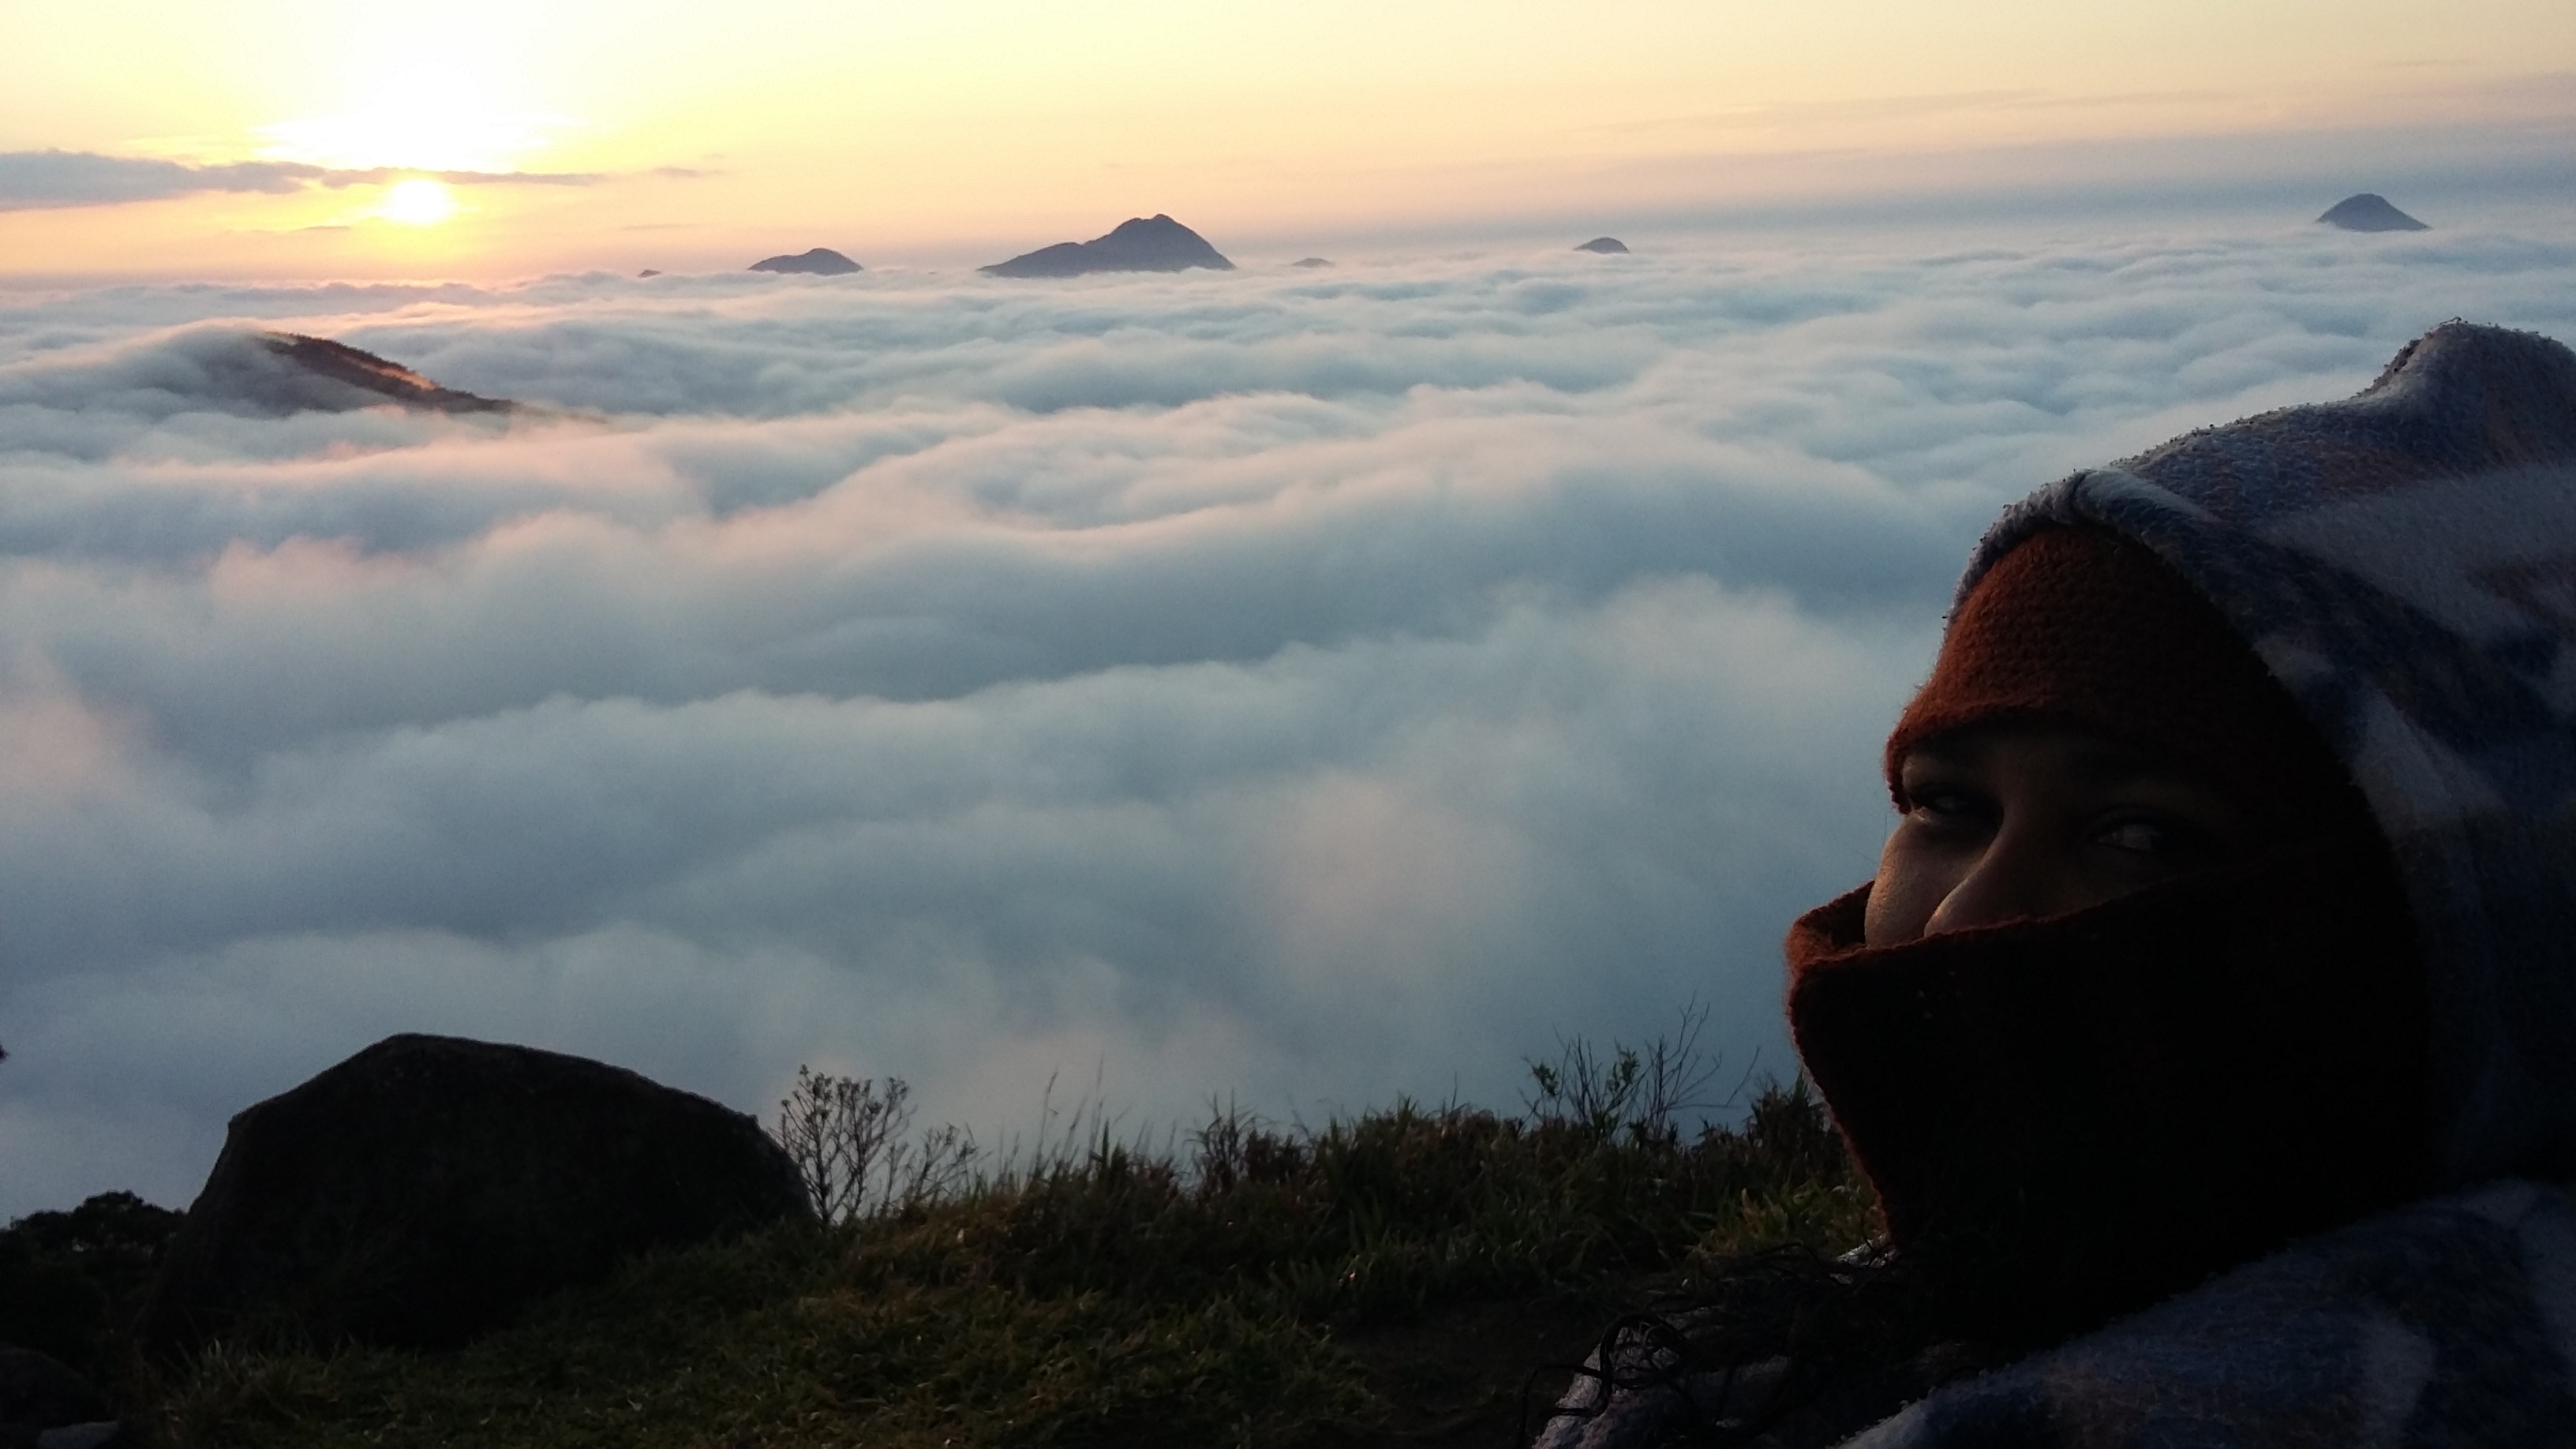
nature, sky, cloud, atmospheric phenomenon, highland, mountain, wilderness, morning, hill, atmosphere, horizon, sunset, ocean, fell, sea, sunrise, landscape, rock, evening, ridge, vacation, hill station, terrain, meteorological phenomenon, sunlight, coast, winter, mist, dawn, mountain range, adventure, summit, national park, cumulus, tourism, wave, grassland